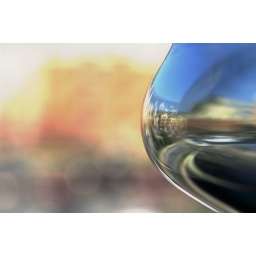
This glass bowl sits in the window in my dad's apartment and does cool bendy things to the view.